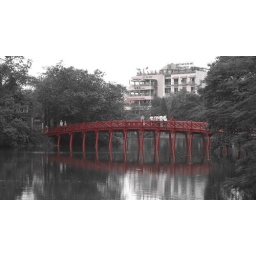
The bridge over Hoan Kiem lake in Hanoi